Hartvig Nissen (gymnast)

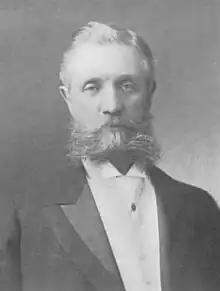
Hartvig Nissen in 1921

Hartvig Nissen (1857 – February 4, 1924) was a Norwegian gymnast primarily active in Norway and the USA. He later pursued a career in politics.